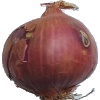
Label: Onion Red 1